Igo Etrich

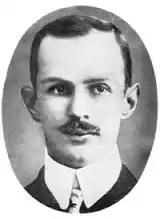
Photo of Igo Etrich

Ignaz "Igo" Etrich (25 December 1879 – 4 February 1967) was an Austrian flight pioneer, pilot and fixed-wing aircraft developer.